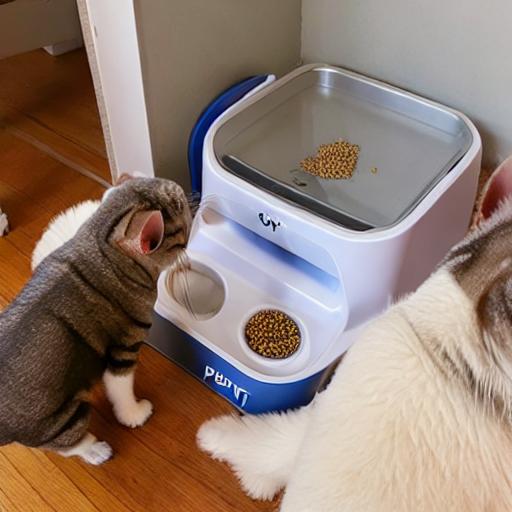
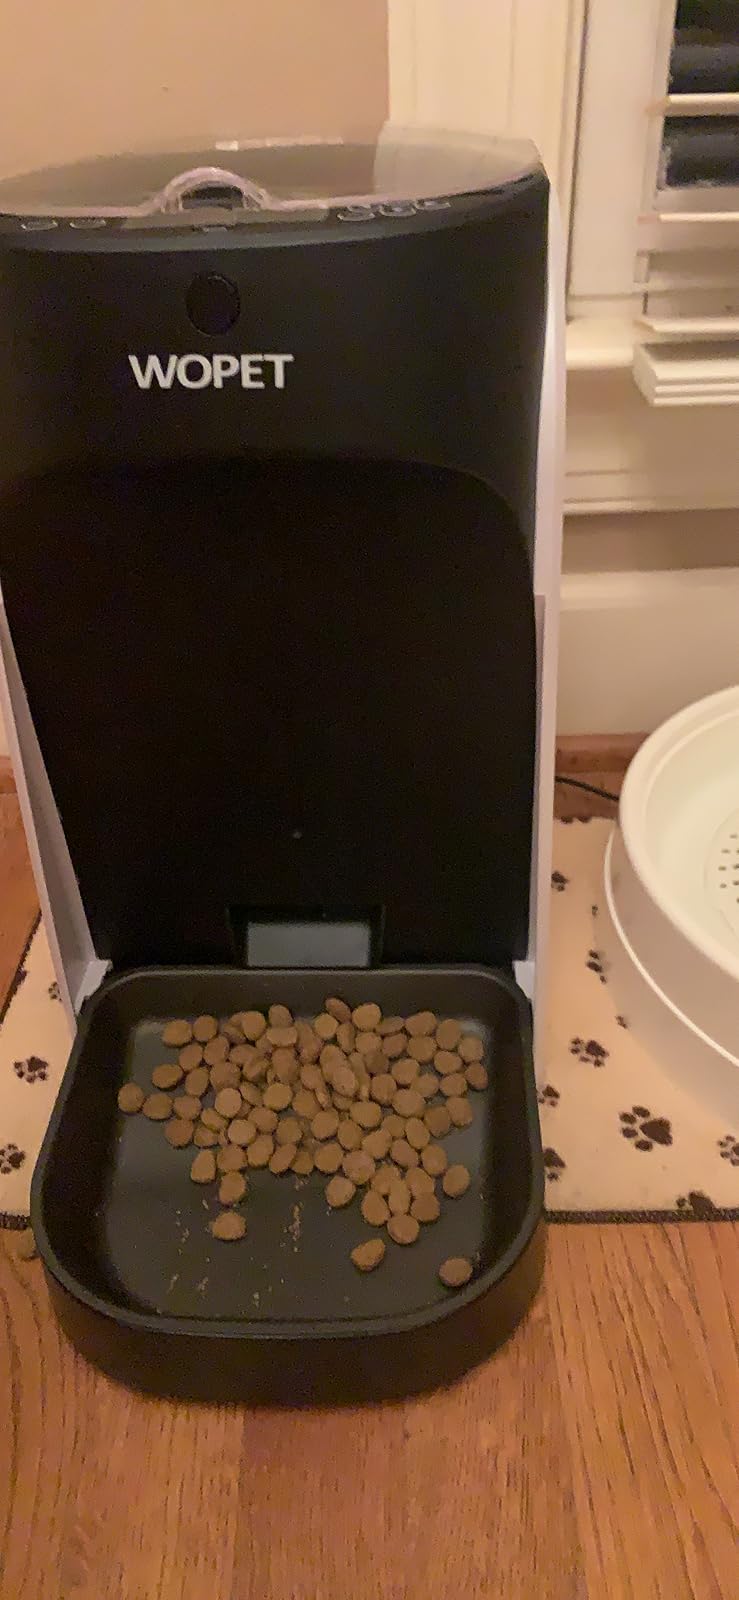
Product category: items_feeder
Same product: no